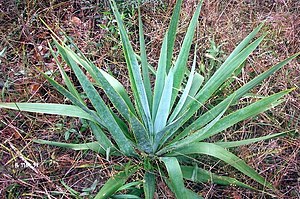
Yucca / Galerie
Slægtens danske navn er egentlig Yucca, men mange overfører navnet fra én af arterne, så slægtens populært kaldes for Palmelilje. Det er planter af Agave-familien med træagtig stamme, smalle stive blade og store grønlighvide hængende blomster. Visse arter afgiver yuccafibre som kan bruges i tekstilfabrikation, og en 5-6 arter bruges i fremstillingen af den alkoholiske drik tequila.